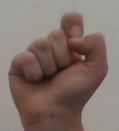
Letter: fa